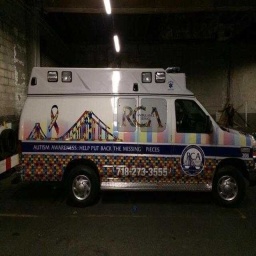
Label: ambulance